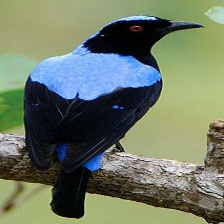
Species: FAIRY BLUEBIRD
Scientific name: IRENA